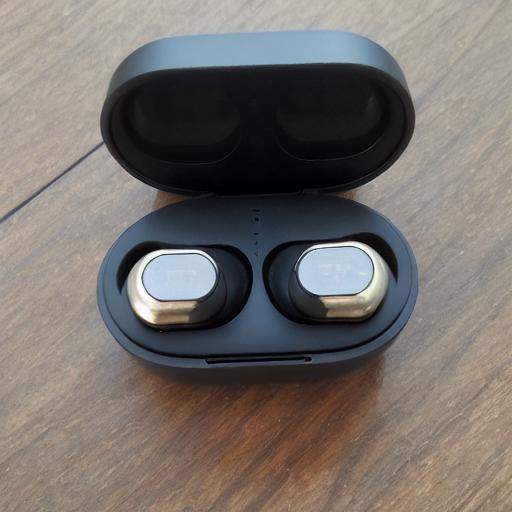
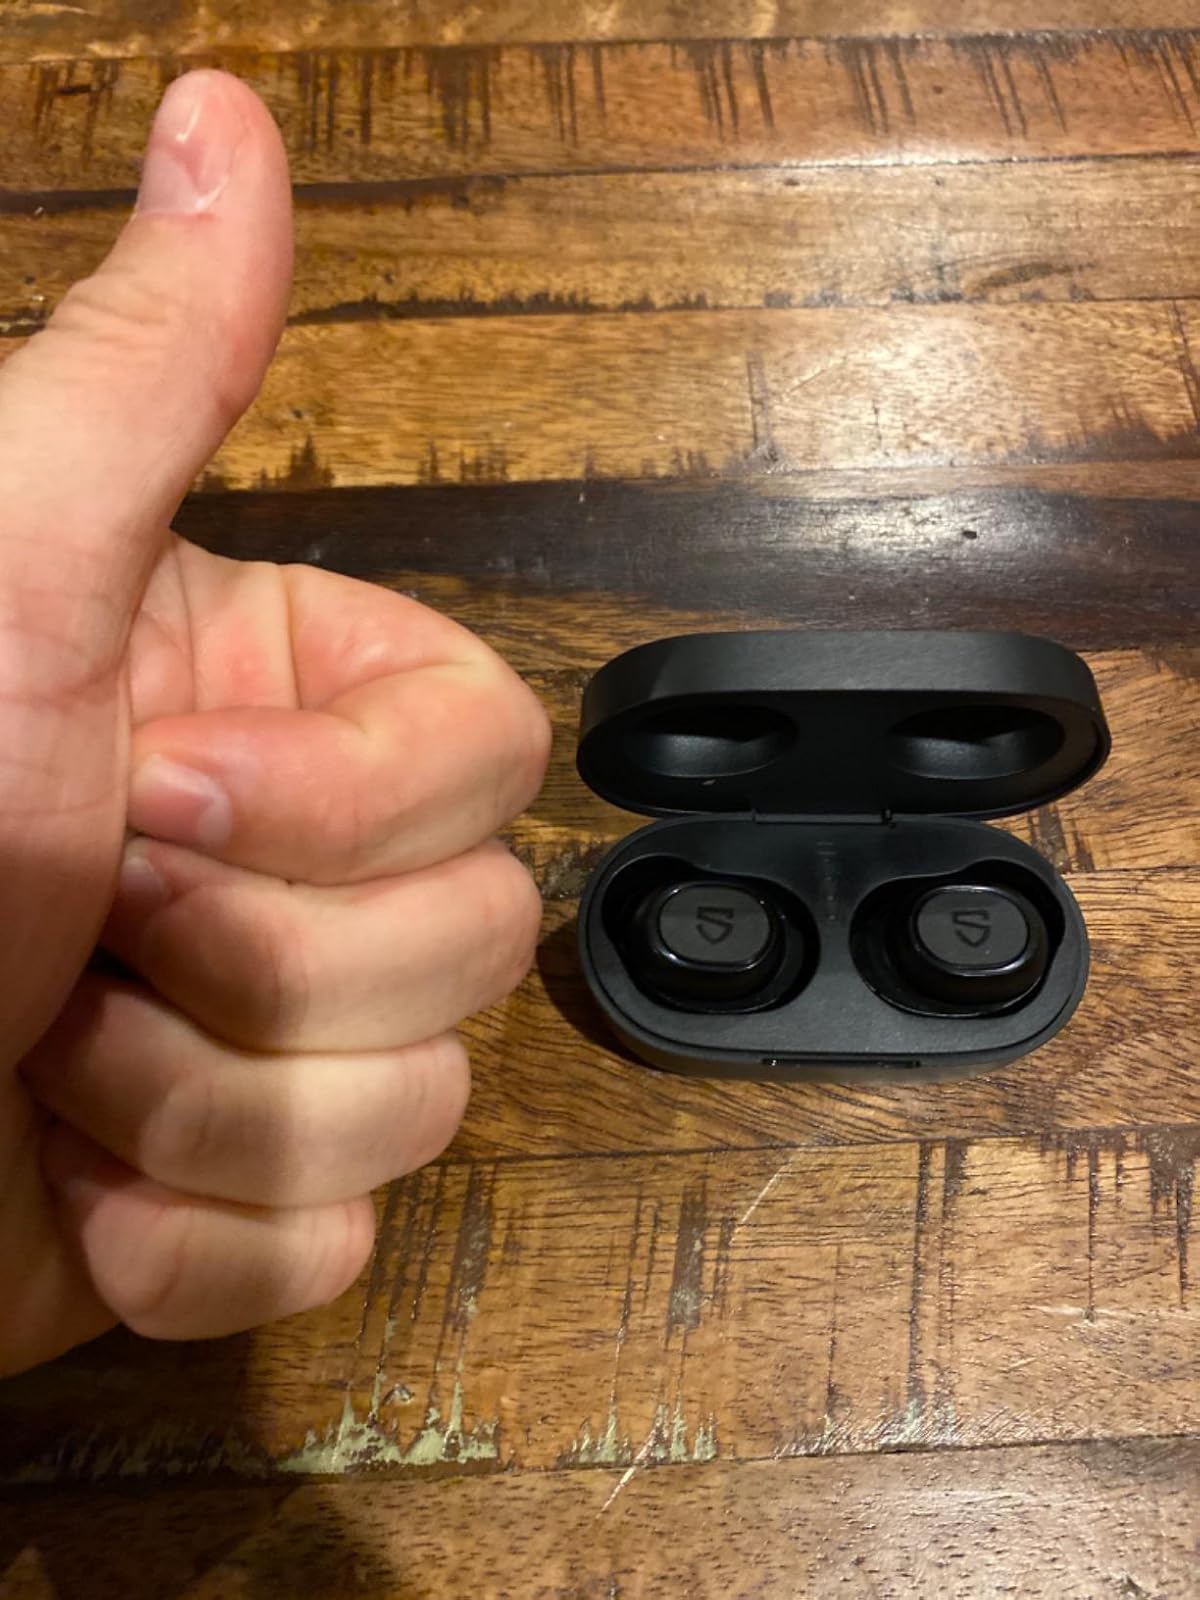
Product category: earbuds
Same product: no